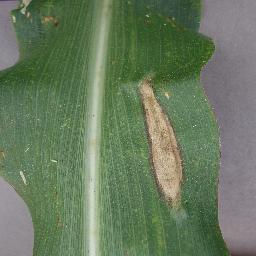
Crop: corn
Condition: (maize)_northern_blight